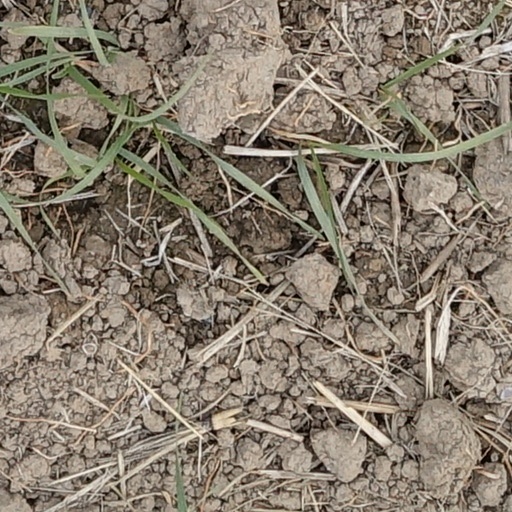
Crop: wheat